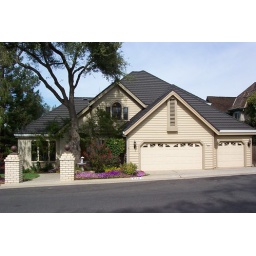
Front of the house with our massive oak tree (mother nature removed this in 2008)